Pat Schroeder

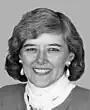

Patricia Nell Scott Schroeder (July 30, 1940 – March 13, 2023) was an American politician who represented Colorado's 1st congressional district in the United States House of Representatives from 1973 to 1997. A member of the Democratic Party, Schroeder was the first female U.S. Representative elected from Colorado and ran for president in 1988.